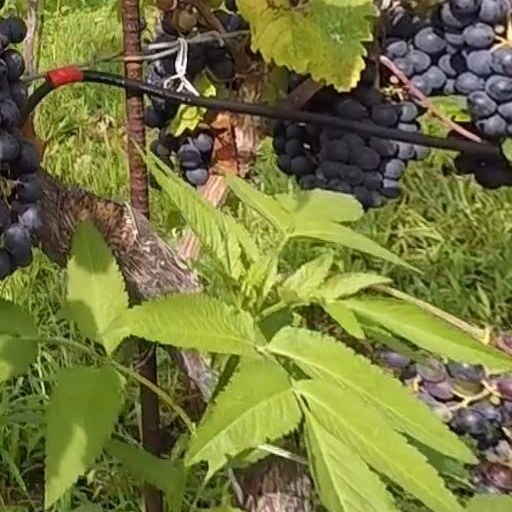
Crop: grape